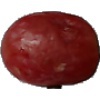
Label: Grape Pink 1